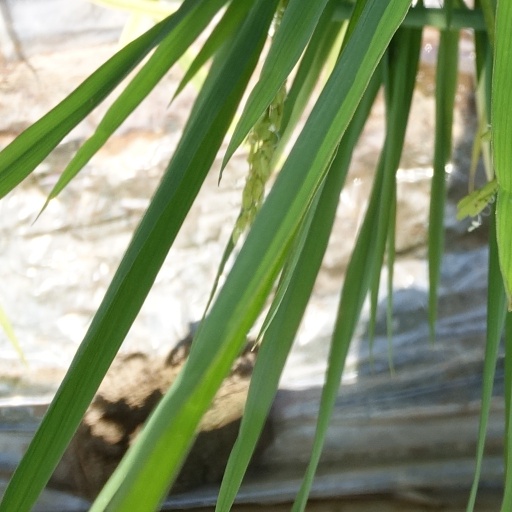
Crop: rice